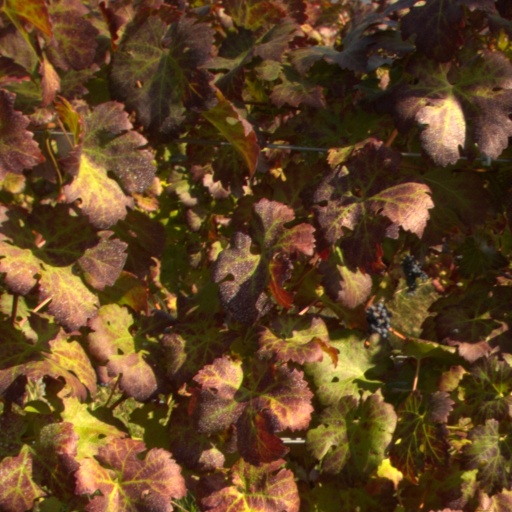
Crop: grape